Grumman XTB2F

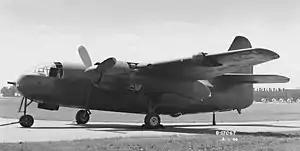
Mockup of the XTB2F

The Grumman TB2F was a cancelled twin-engined torpedo bomber project, intended as Grumman's successor to the successful TBF Avenger. However, only a mockup was ever constructed.